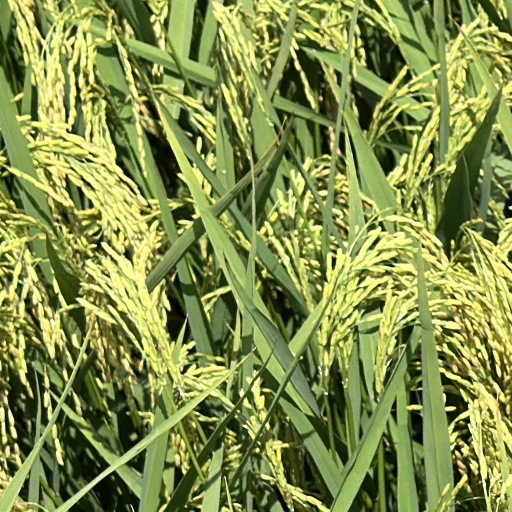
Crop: rice